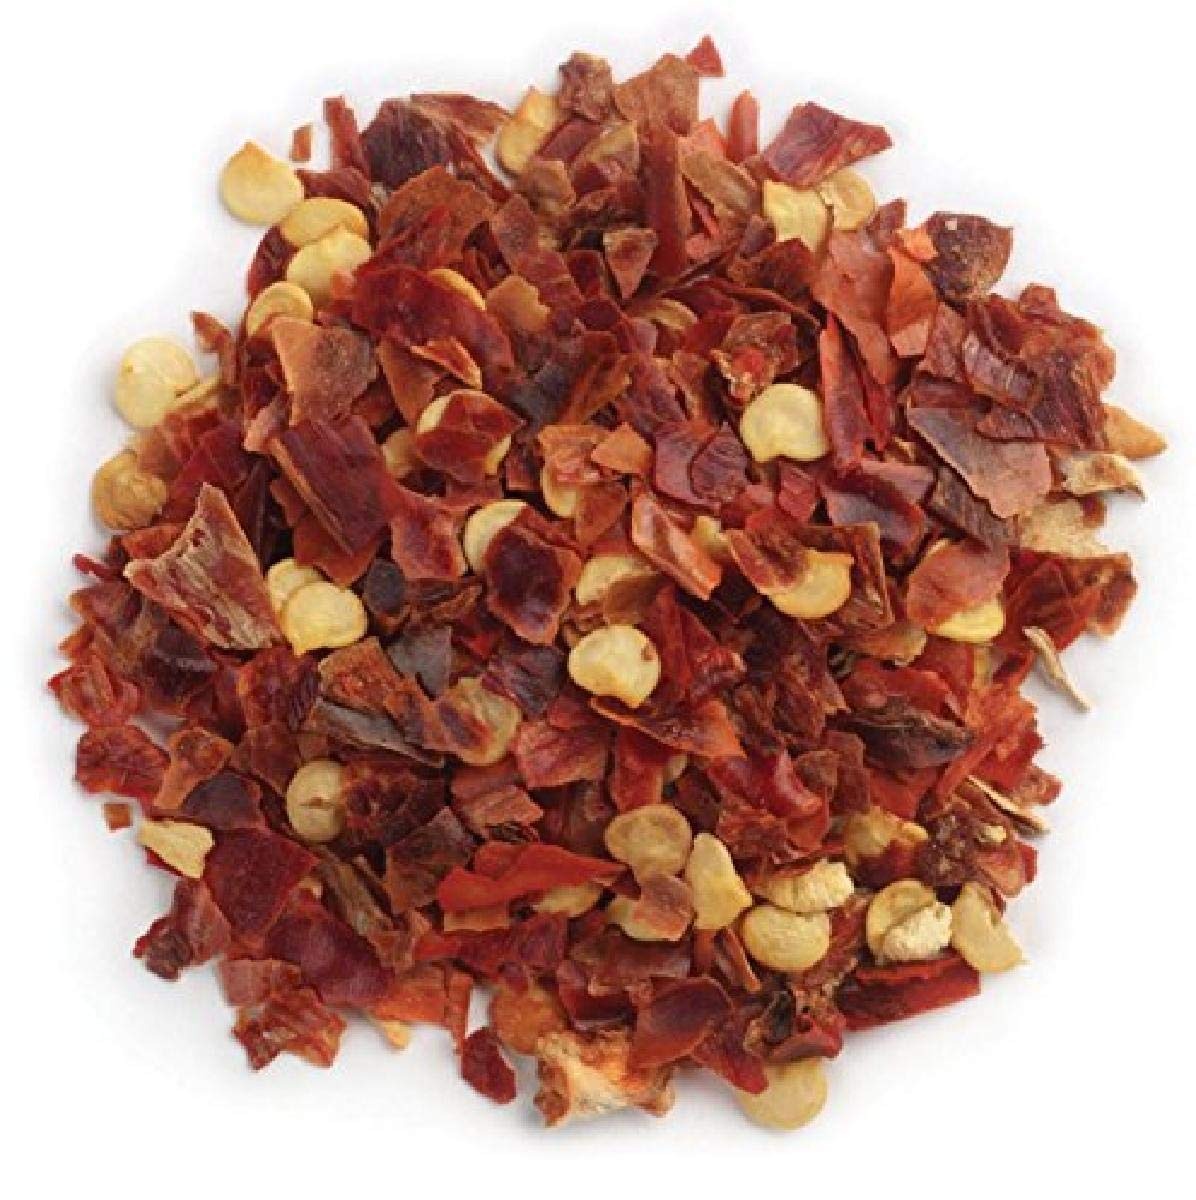
Item Name: Frontier Co-op Crushed Red Chili Peppers, 1-Pound Bag, Certified Organic Red Chili Flakes For Mexican & African Cooking
Bullet Point 1: RED CHILI PEPPER – Frontier Co-op Organic Red Chili Pepper (Capsicum Annuum) is a spicy addition to any dish. Part of the genus Capsicum (peppers), the red chili pepper is widely used in many foods to add a spicy kick. They're also known as chili peppers and chile peppers. They originated in Mexico over 6,000 years ago.
Bullet Point 2: DELIVERS A STRONG KICK – Sprinkle a tiny amount of Frontier Co-op Organic Red Chili pepper onto various foods and you will notice the flavor difference immediately. It works best on pizzas, in soups, and with grilled meats and vegetables to give each dish a spicy taste.
Bullet Point 3: SPICY & ORGANIC – Our red chili pepper is made from 100% organic red peppers. The peppers are dried and crushed – this product contains nothing but organic chili peppers. There is a whole pound in each purchase, so it should last an incredibly long time. Our red chili pepper is also non-irradiated. There are no artificial additives or chemicals used at any stage of the growing or manufacturing process.
Bullet Point 4: SOURCED FROM CHINA & INDIA – Our red peppers are grown and harvested in China and India. Picked at just the right time, they deliver a spicy kick to any Mexican dish or other foods that need a little pizzazz. Our dried and crushed red chili peppers are 100% organic, kosher certified, and non-irradiated.
Bullet Point 5: ABOUT US - Owned by stores and organizations that buy and sell our products, Frontier Co-op has been a member-owned cooperative since 1976. We support natural living and our products are never irradiated or treated with ETO. We’re committed to the health and welfare of the environment and everyone producing and consuming our botanical products.
Value: 16.0
Unit: ounce

Price: 21.635